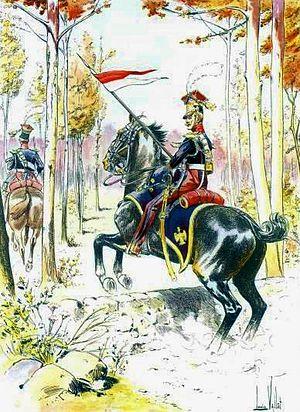
Lanciers rouges de la Jeune Garde en reconnaissance.
Le 2ᵉ régiment de chevau-légers lanciers de la Garde impériale est un régiment de cavalerie légère de la Garde impériale créé le 13 septembre 1810 par décret de Napoléon Iᵉʳ. Communément appelés les lanciers rouges ou les écrevisses du fait de leur uniforme à dominante rouge écarlate, ils forment quatre escadrons de Moyenne Garde issus du régiment de hussards de la Garde royale hollandaise. De 1810 à 1815, son commandant est le général Pierre-David de Colbert-Chabanais.